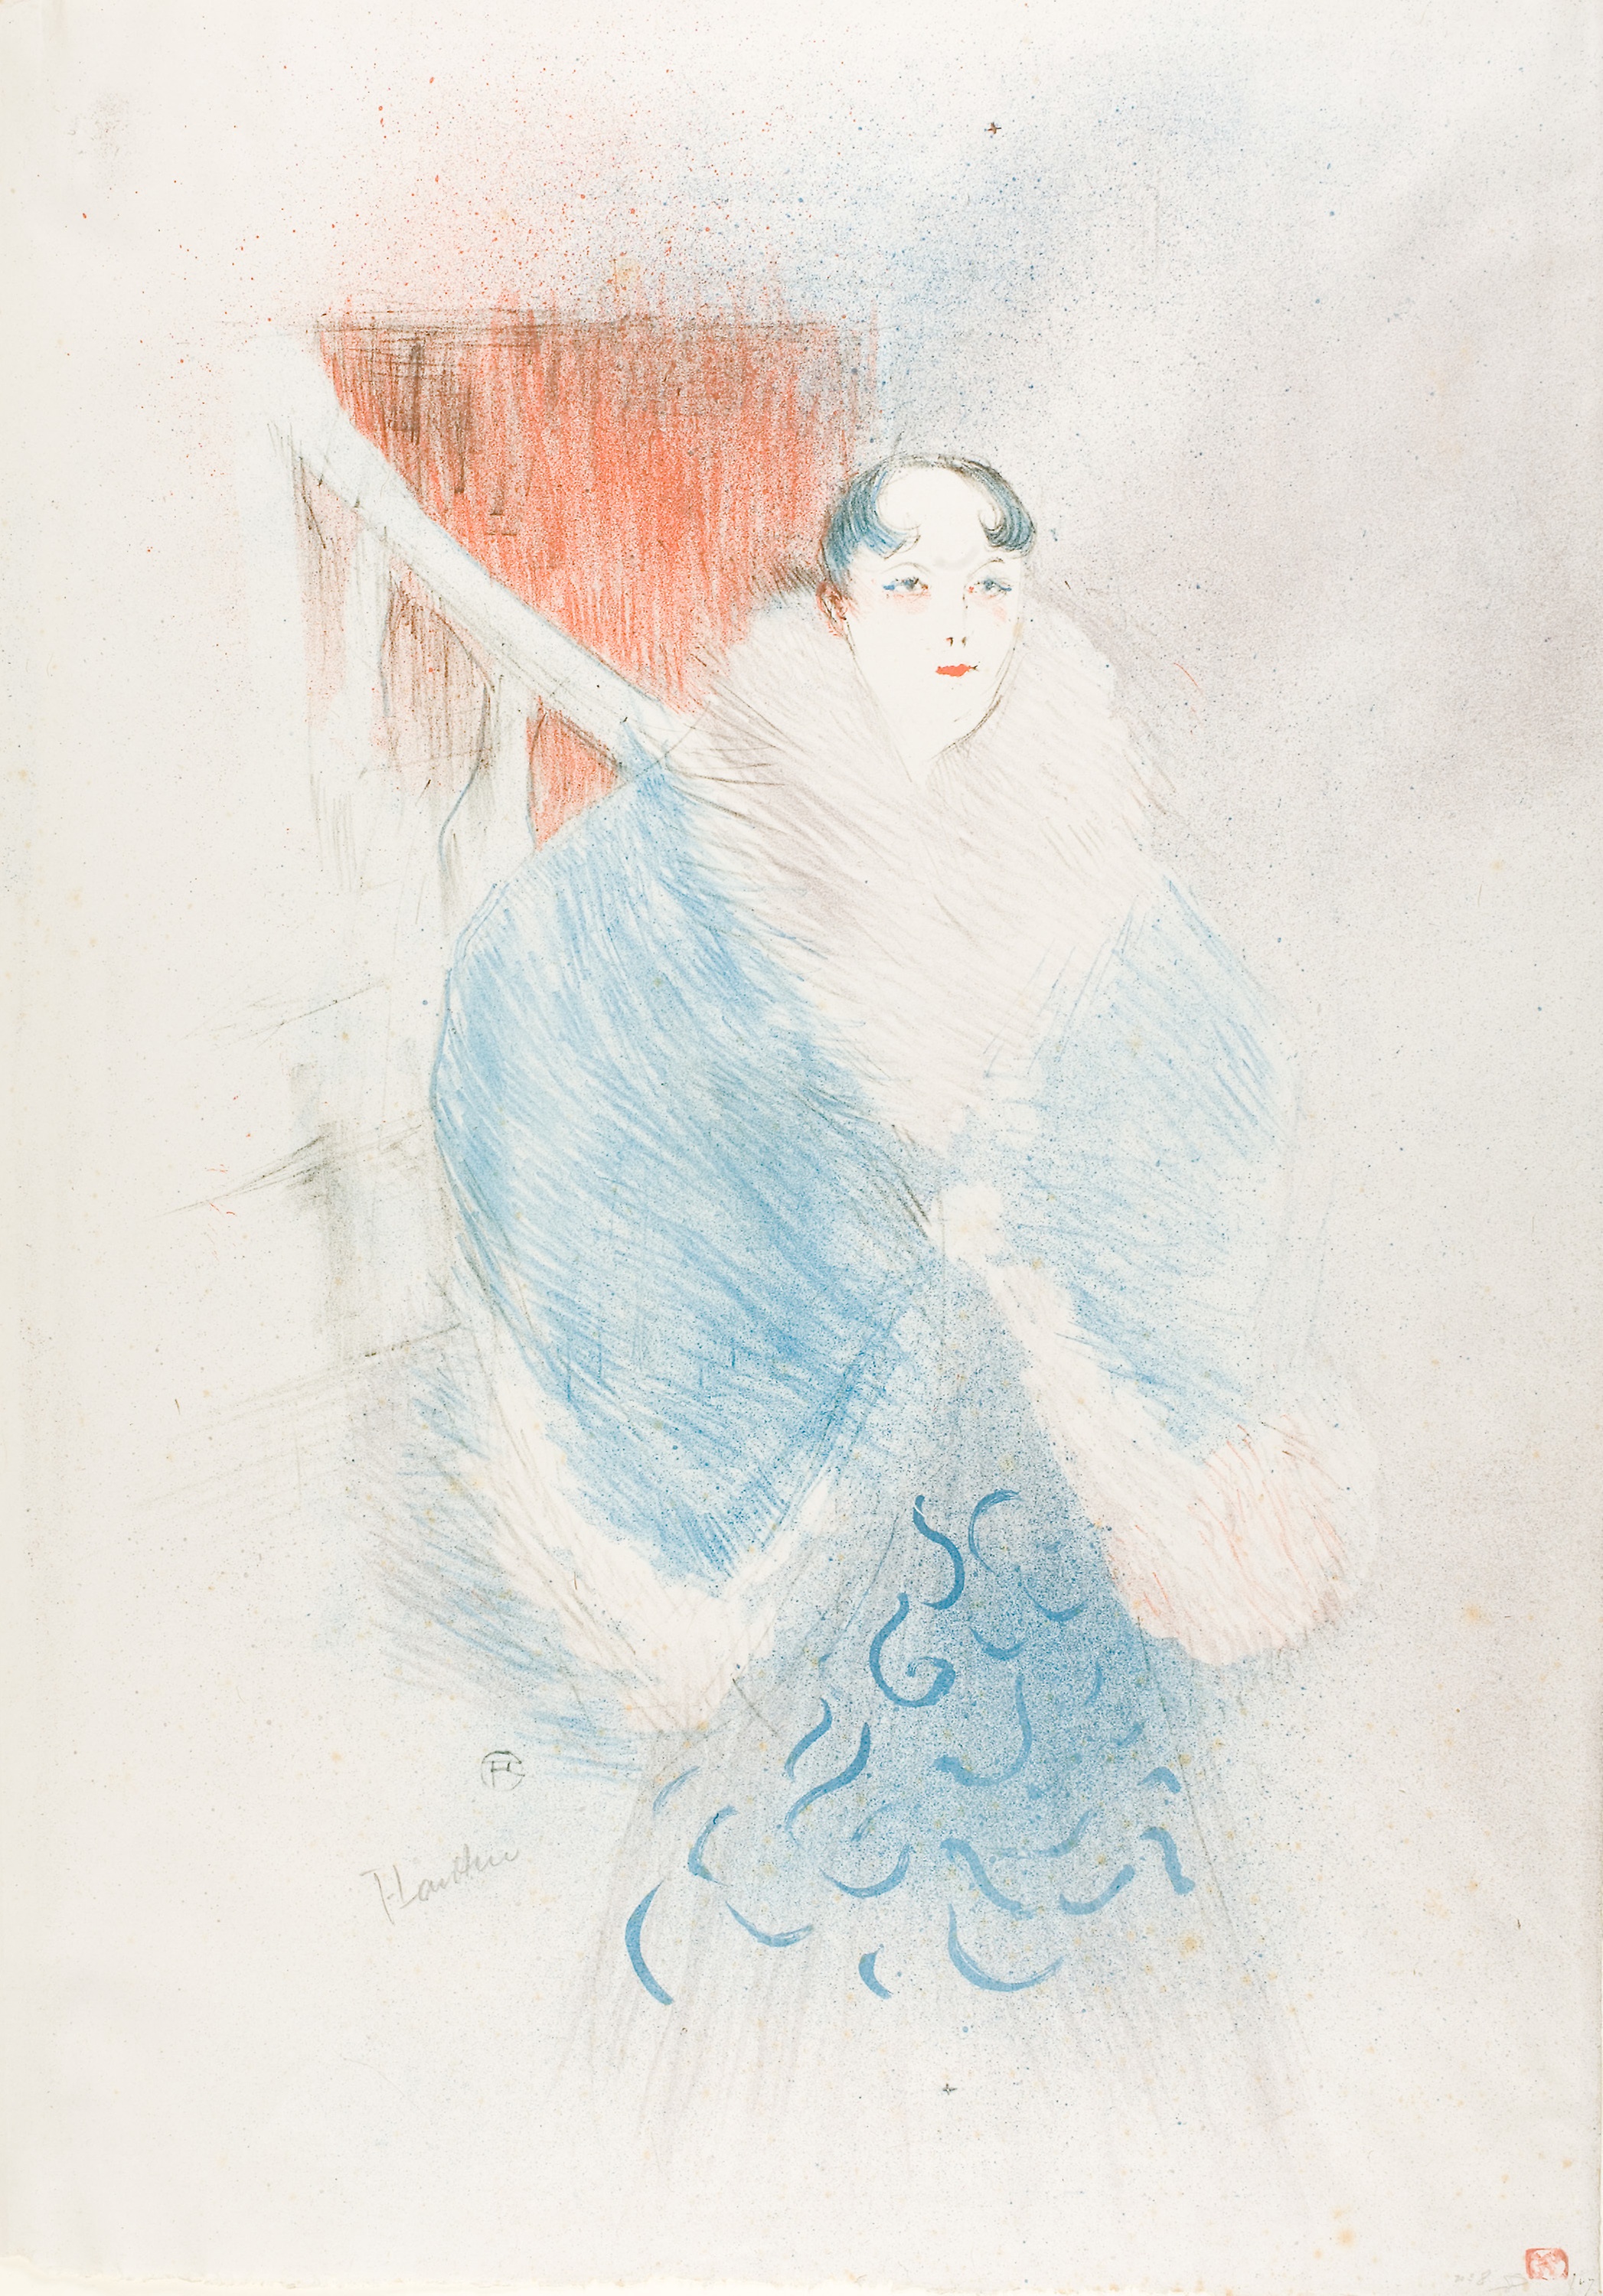
art, painting, watercolor paint, illustration, drawing, artwork, portrait, visual arts, modern art, paint, girl, costume design, acrylic paint, sketch